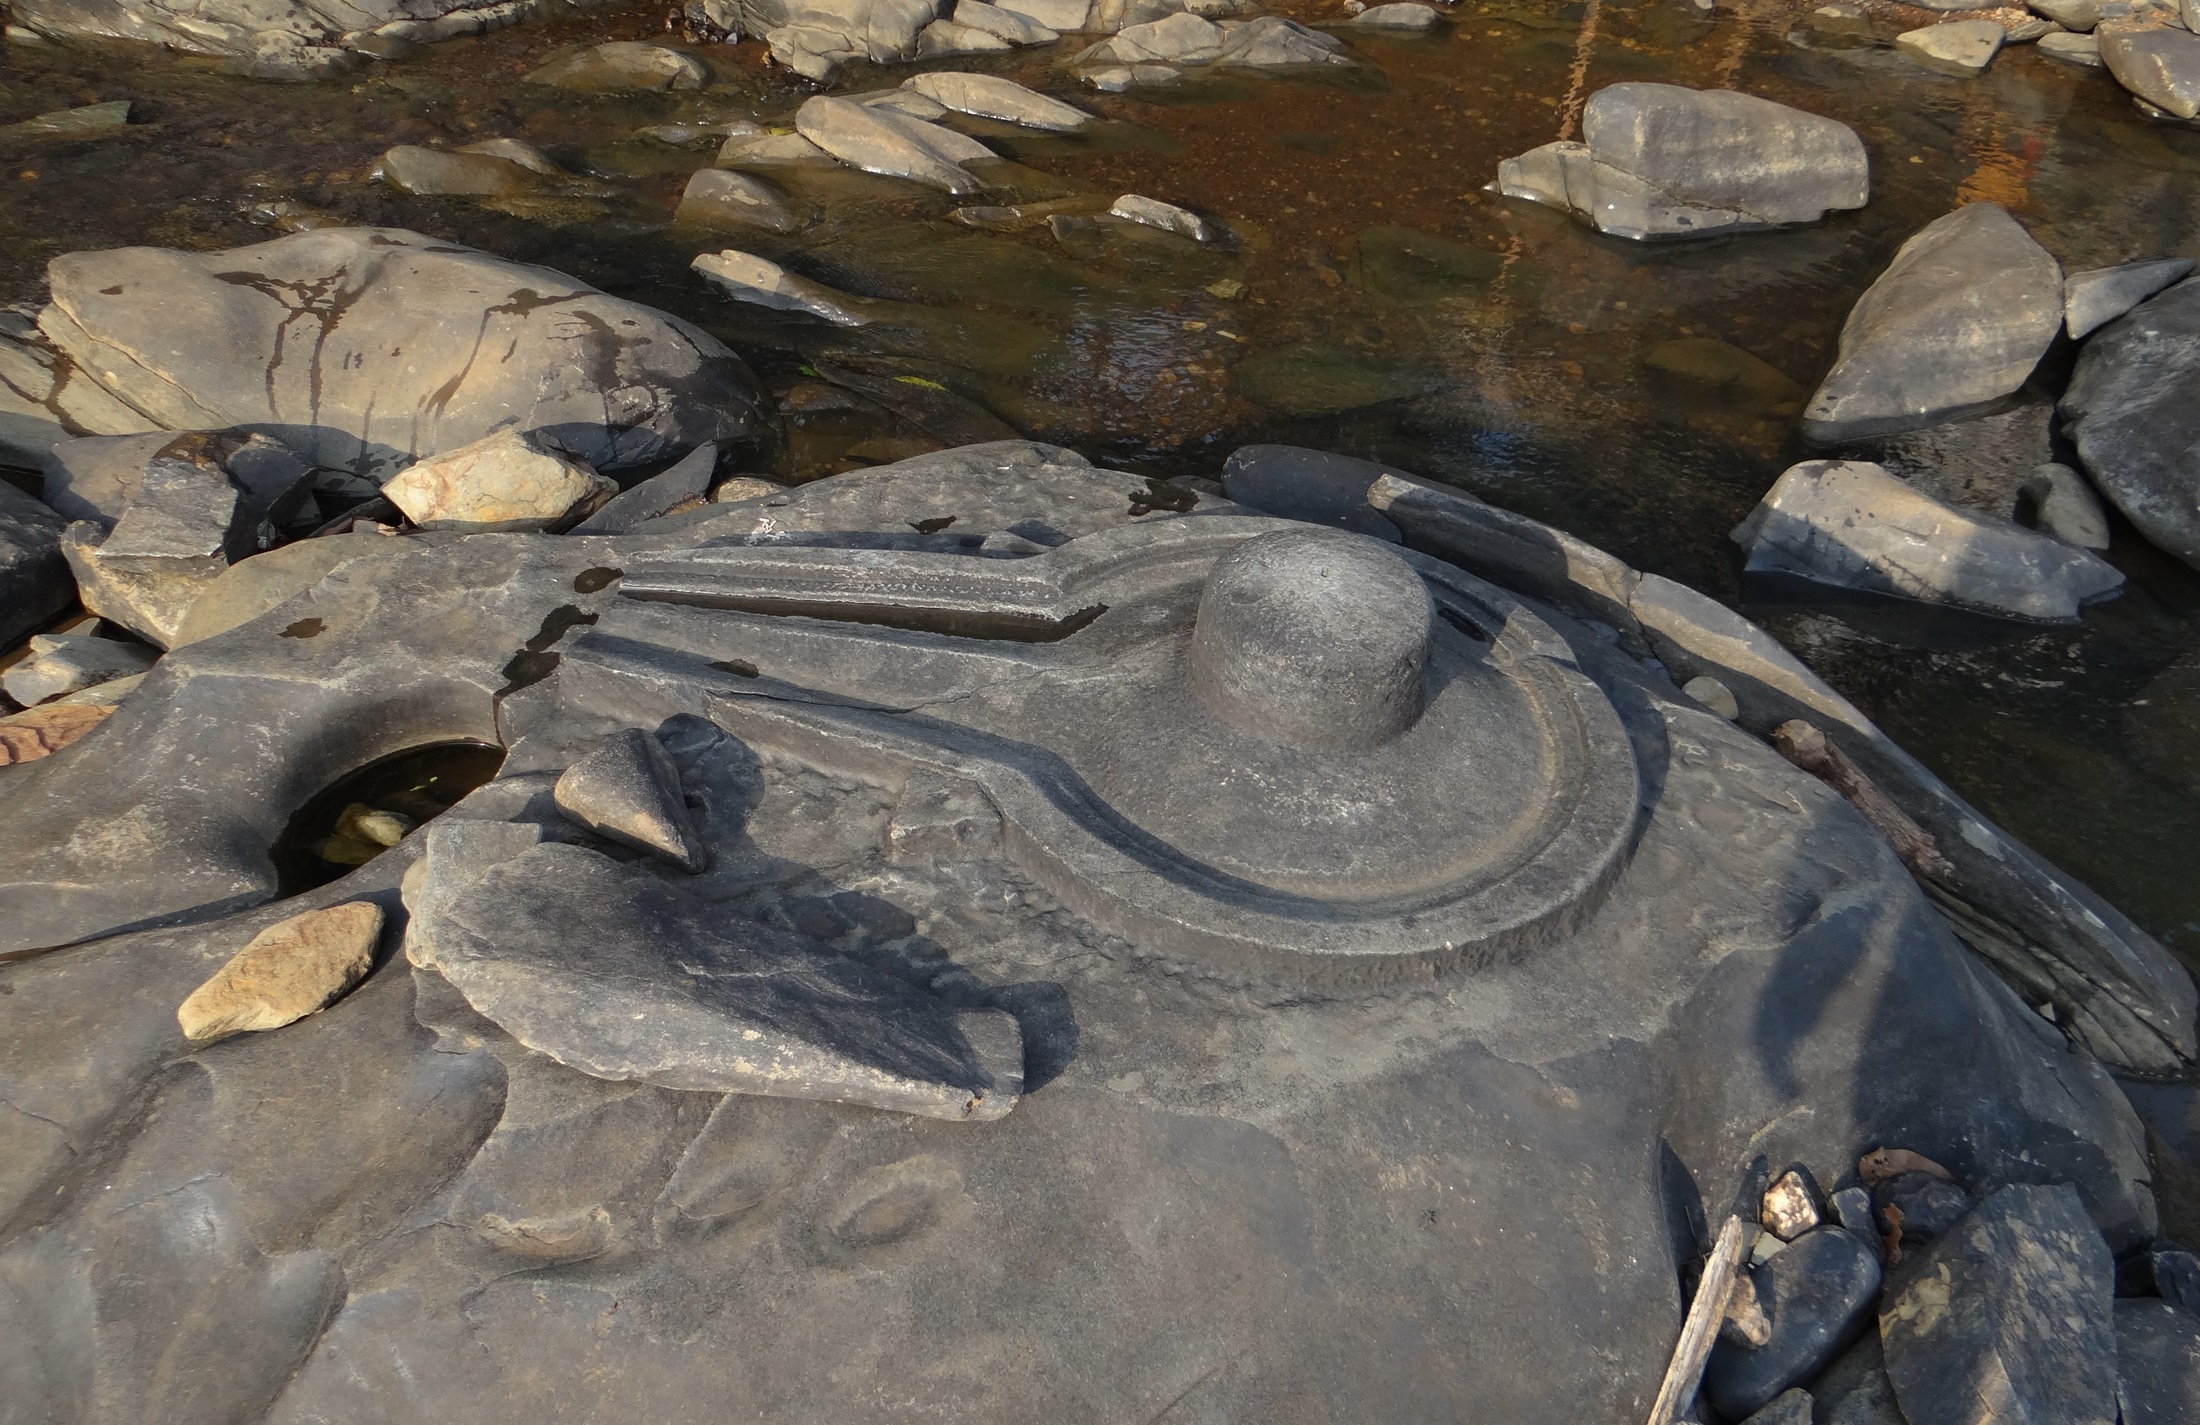
water, rock, stone, pond, symbol, religion, river bed, spiritual, religious, geology, carvings, sculptures, india, water feature, spirituality, karnataka, hinduism, scattered, ancient history, western ghats, lingam, sahasralinga, shalmala